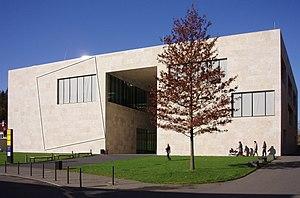
Waldenbuch est une ville située dans l'arrondissement de Böblingen, dans le Land de Bade-Wurtemberg, en Allemagne.